United States corporate law

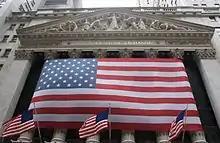
In "Ultramares Corporation v Touche", a case concerning Touche, Niven & Company (now Deloitte) across from the NYSE, Cardozo CJ held that the ordinary duty of care applicable to professionals performing services requires people to act "with the care and caution proper to their calling".

Delaware's law has also followed the same general logic, even though it has no specific constituency or stakeholder statute. The standard is, however, contested largely among business circles which favor a view that directors should act in the sole interests of shareholder value. Judicial support for this aim is typically found in a case from Michigan in 1919, called "Dodge v Ford Motor Company". Here, the Ford Motor Company president Henry Ford had publicly announced that he wished not merely to maximize shareholder returns but to raise employee wages, decrease the price of cars for consumers, because he wished, as he put it, "to spread the benefits of this industrial system to the greatest possible number". A group of shareholders sued, and the Michigan Supreme Court said in an "obiter dictum" that a "business corporation is organized and carried on primarily for the profit of the stockholders. The powers of the directors are to be employed for that end." However, in the case itself a damages claim against Ford did not succeed, and since then Michigan law has been changed. The US Supreme Court has also made it clear in "Burwell v Hobby Lobby Stores Inc" that shareholder value is not a default or overriding aim of corporate law, unless a corporation's rules expressly opt to define such an objective. In practice, many corporations do operate for the benefit of shareholders, but this is less because of duties, and more because shareholders typically exercise a monopoly on the control rights over electing the board. This assumes, however, that directors do not merely use their office to further their own personal goals over the interests of shareholders, employees, and other stakeholders.